Ethanol fuel in the United States

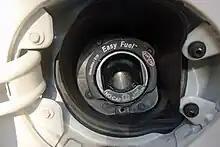
Typical manufacture's warning placed in the fuel filler of U.S. vehicles regarding the capability of using up to E10, and warning against the use of blends between E20 and E85.

In 1826 Samuel Morey experimented with an internal combustion chemical mixture that used ethanol (combined with turpentine and ambient air then vaporized) as fuel. At the time, his discovery was overlooked, mostly due to the success of steam power. Ethanol fuel received little attention until 1860 when Nicholas Otto began experimenting with internal combustion engines. In 1859, oil was found in Pennsylvania, which decades later provided a new kind of fuel. Popular fuels in the U.S. before petroleum were a purified form of spirits of turpentine called camphene, and a blend of turpentine and alcohol known as burning fluid. The discovery of a ready supply of oil and Civil War taxation on burning fluid made kerosene a more popular fuel.